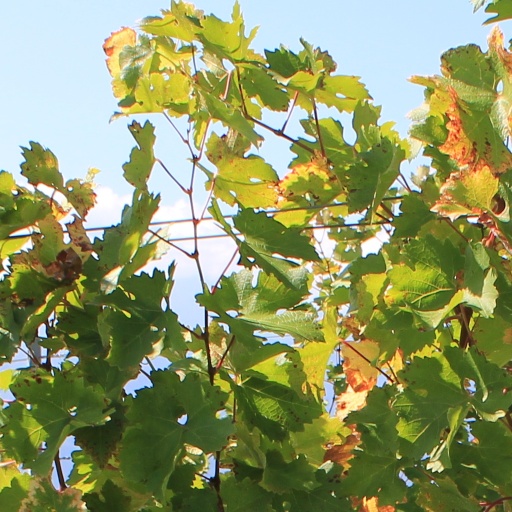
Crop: grape